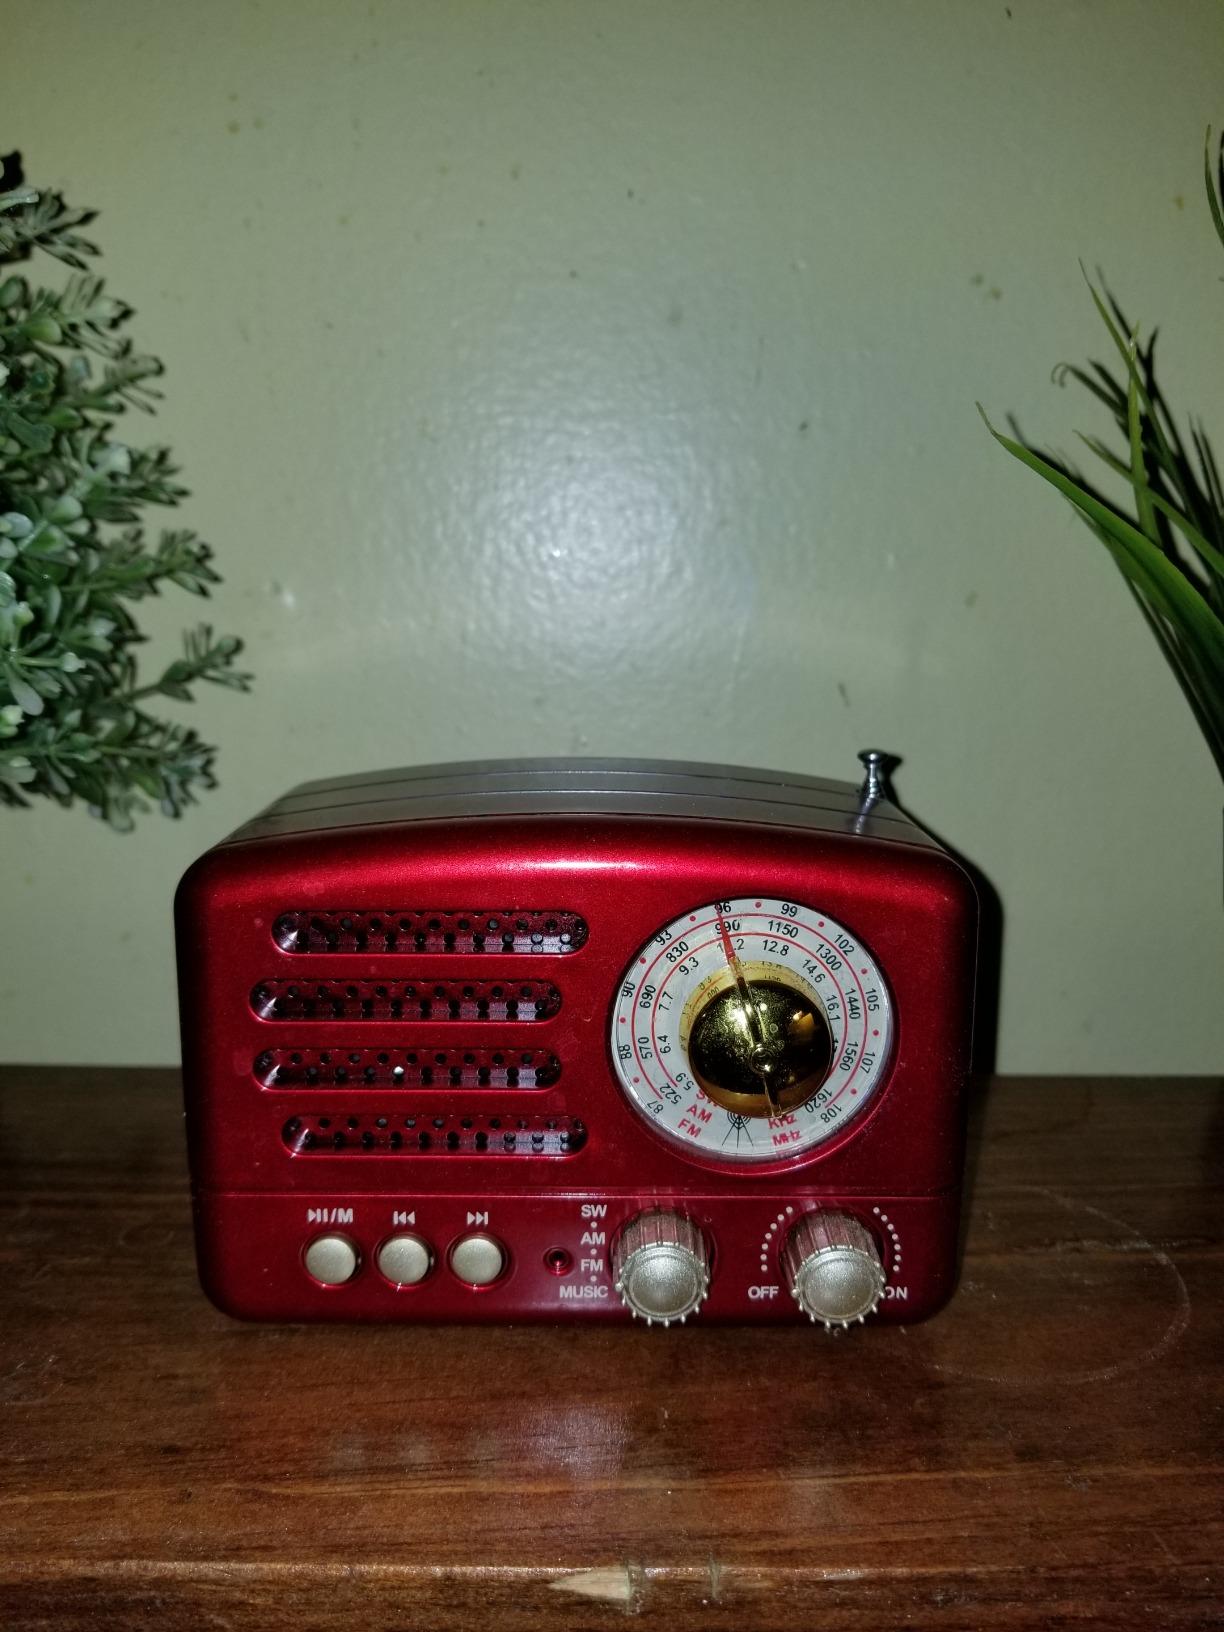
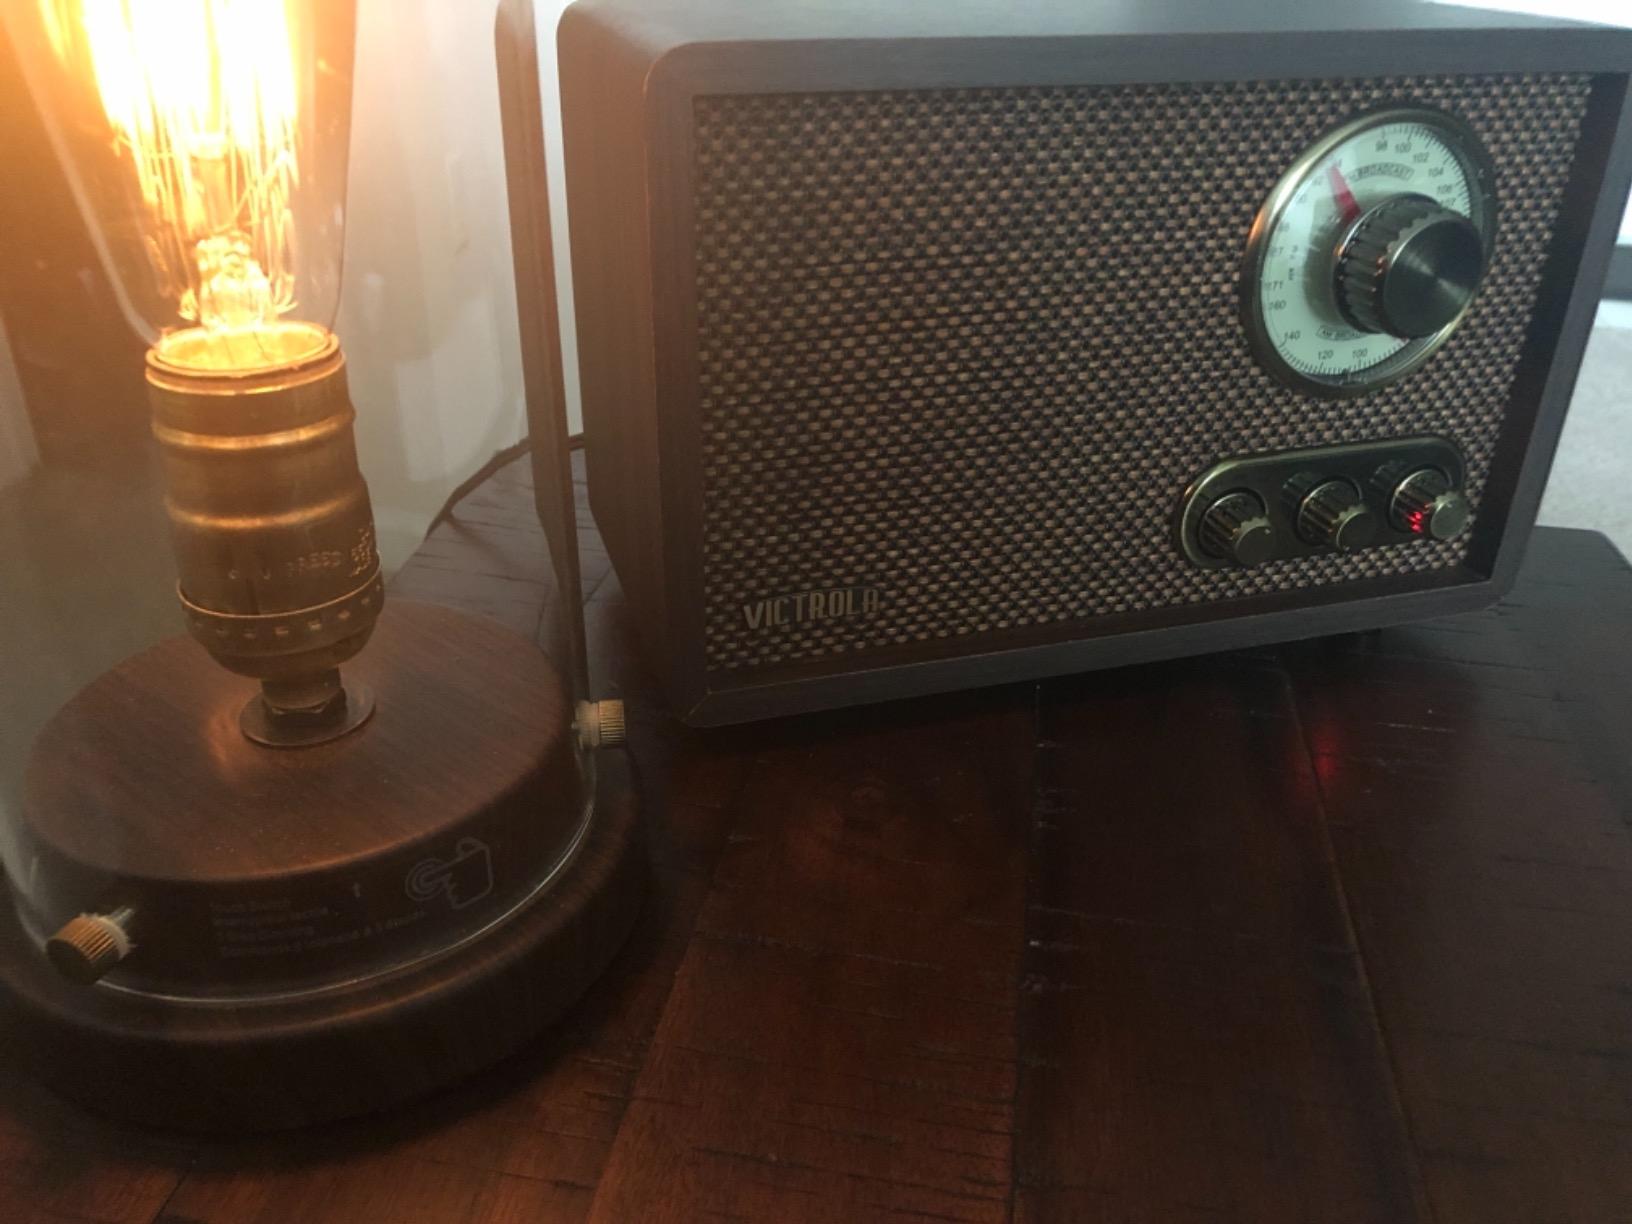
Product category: radio
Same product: no